History of the United Arab Emirates

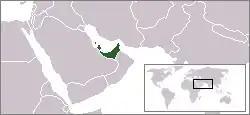
The proposed federation of Arab emirates, which includes modern-day Bahrain, Qatar, and United Arab Emirates.

Ottoman attempts to expand their sphere of influence into the Indian Ocean failed and it was Portuguese expansion into the Indian Ocean in the early 16th century following Vasco da Gama's route of exploration that resulted in the sacking of many coastal towns by the Portuguese. Following this conflict, the Al Qasimi a seafaring tribe based on the Northern Peninsula and Lingeh on the Iranian coast, dominated the waterways of the Southern Gulf until the arrival of British ships, which came into conflict with the incumbents.